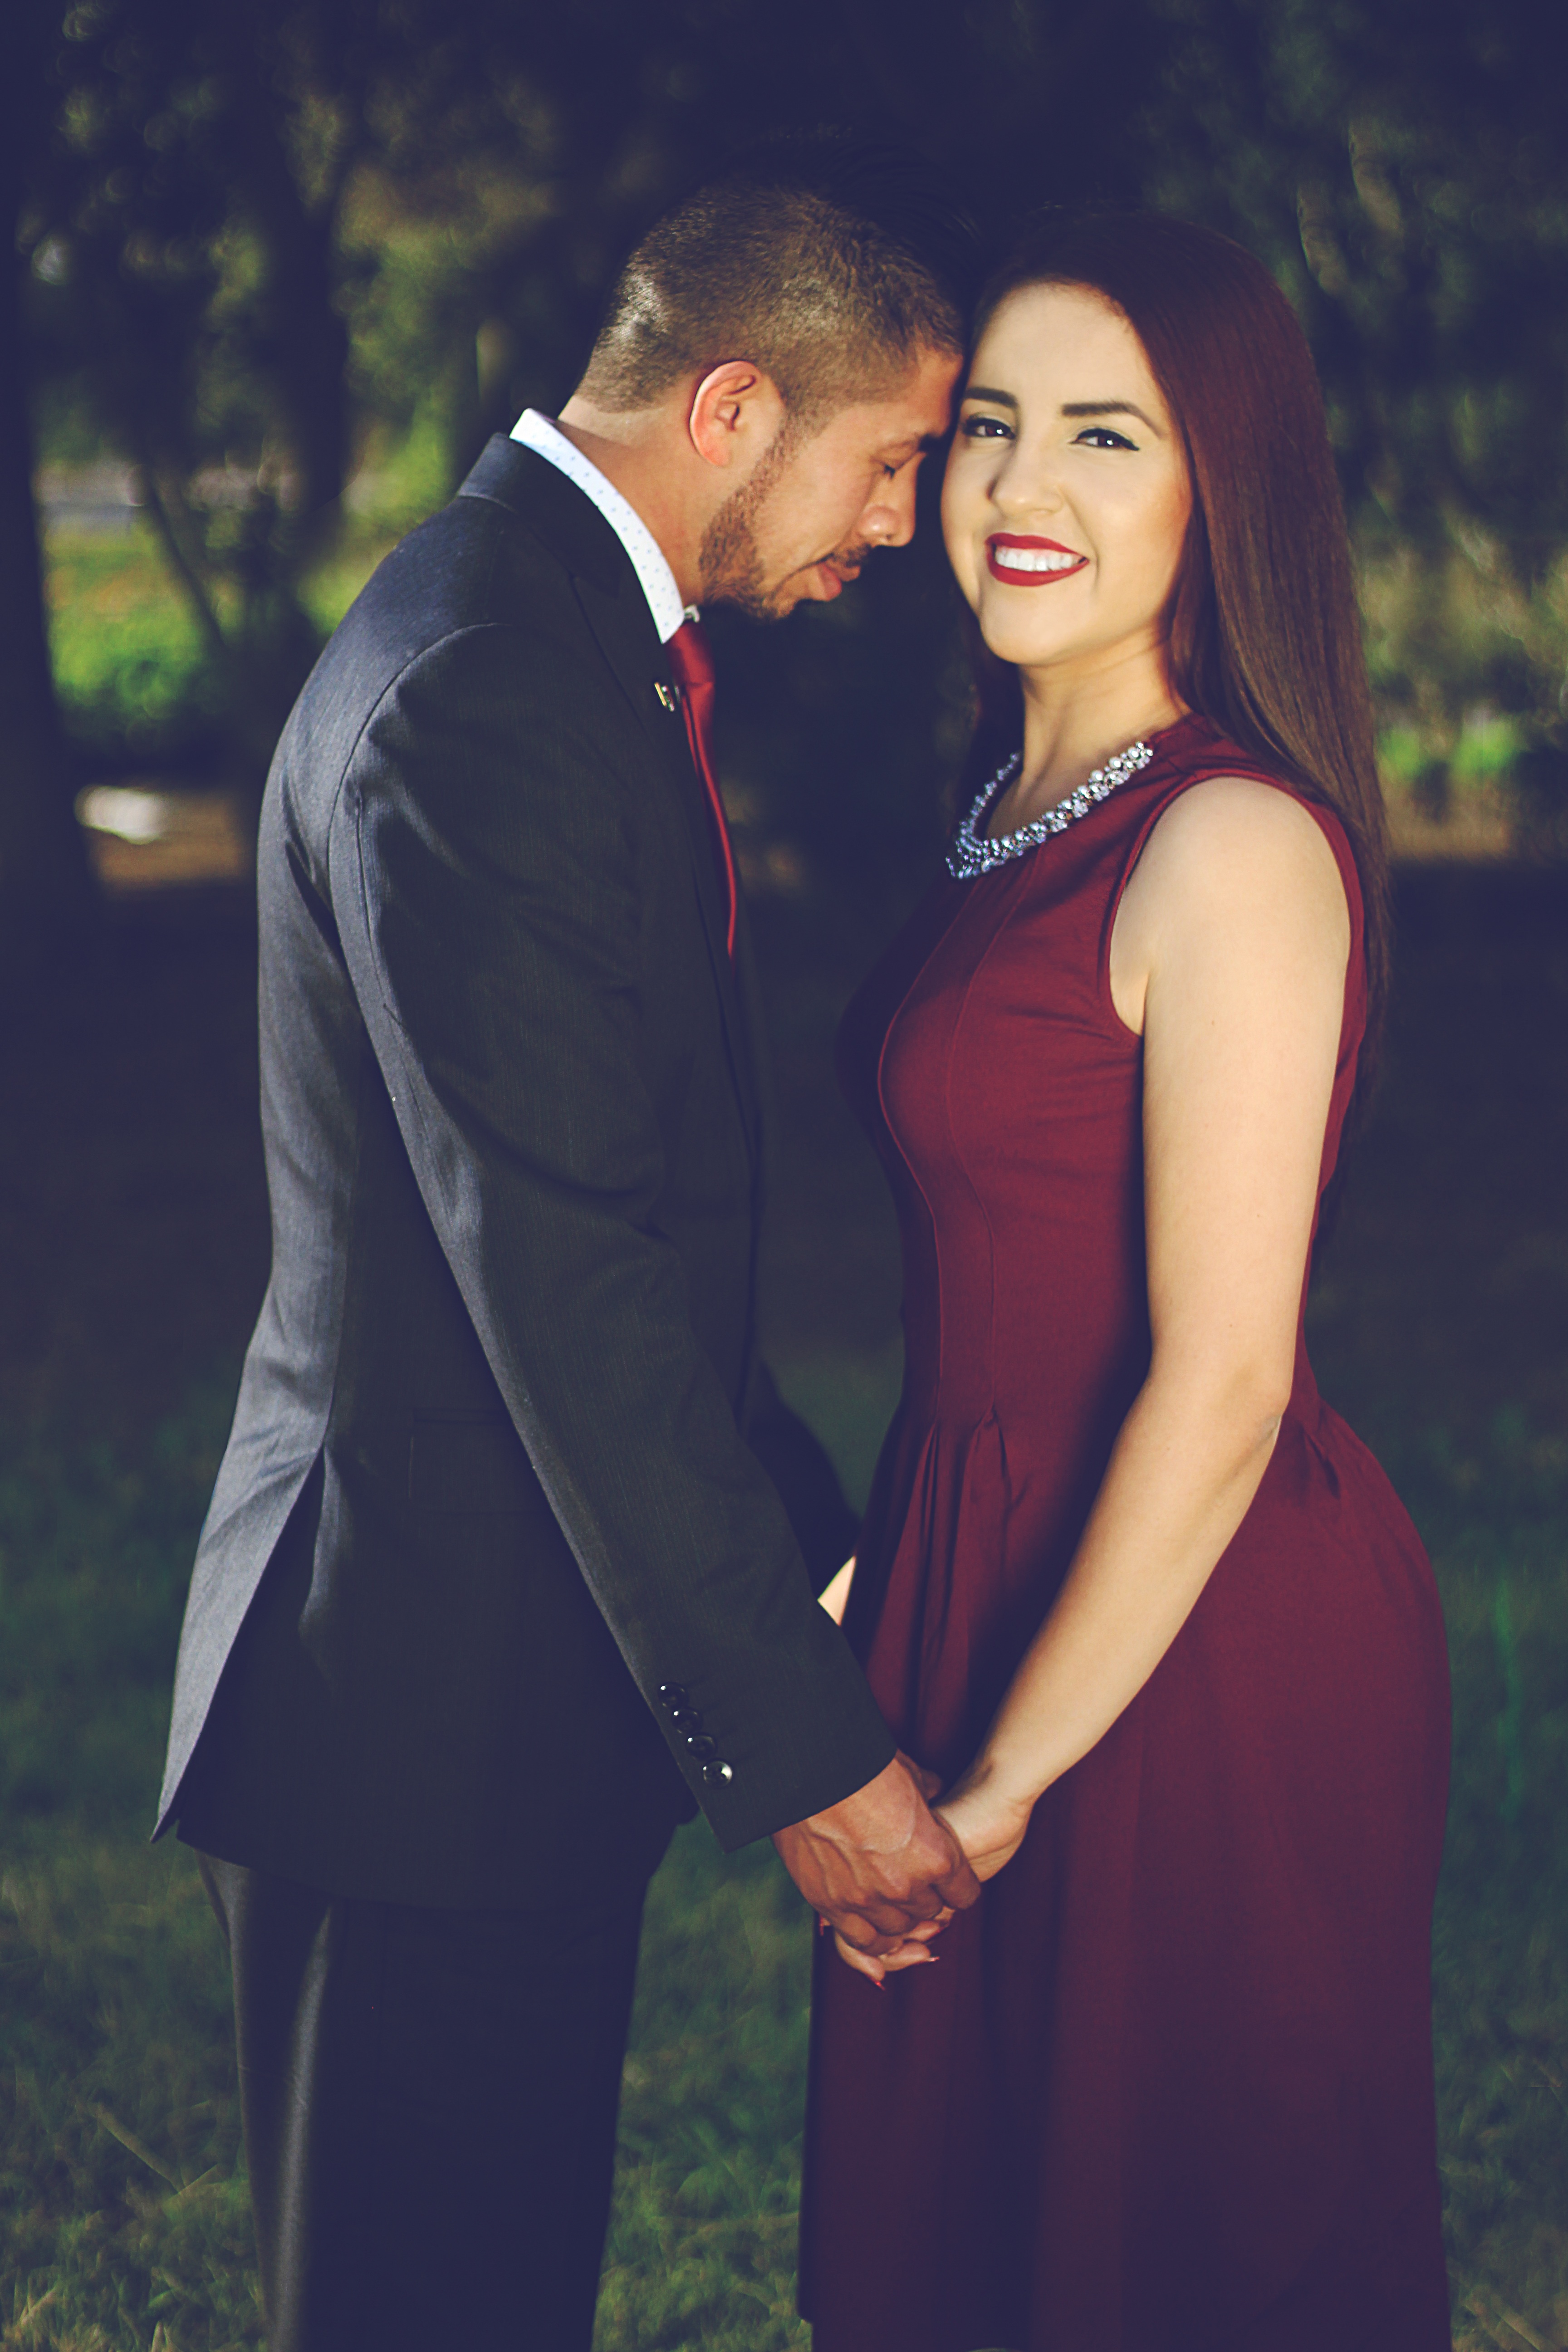
man, person, woman, photography, romance, bride, groom, ceremony, dress, photograph, gown, interaction, photo shoot, formal wear